The Eye of the World

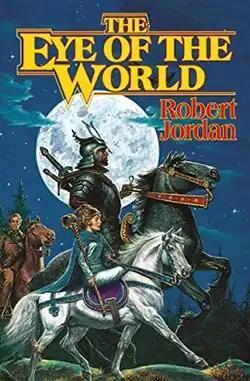
Original cover of "The Eye of the World", prominently featuring Moiraine and Lan

The Eye of the World is a high fantasy novel by American writer Robert Jordan and the first book in the "The Wheel of Time" series. Published by Tor Books on January 15, 1990, it was initially released as a large paperback. The original unabridged audiobook is narrated by Michael Kramer and Kate Reading, with a later unabridged edition read by Rosamund Pike. The initial publication of "The Eye of the World" included a prologue and 53 chapters, with a subsequent re-release featuring an additional prologue titled "Ravens".